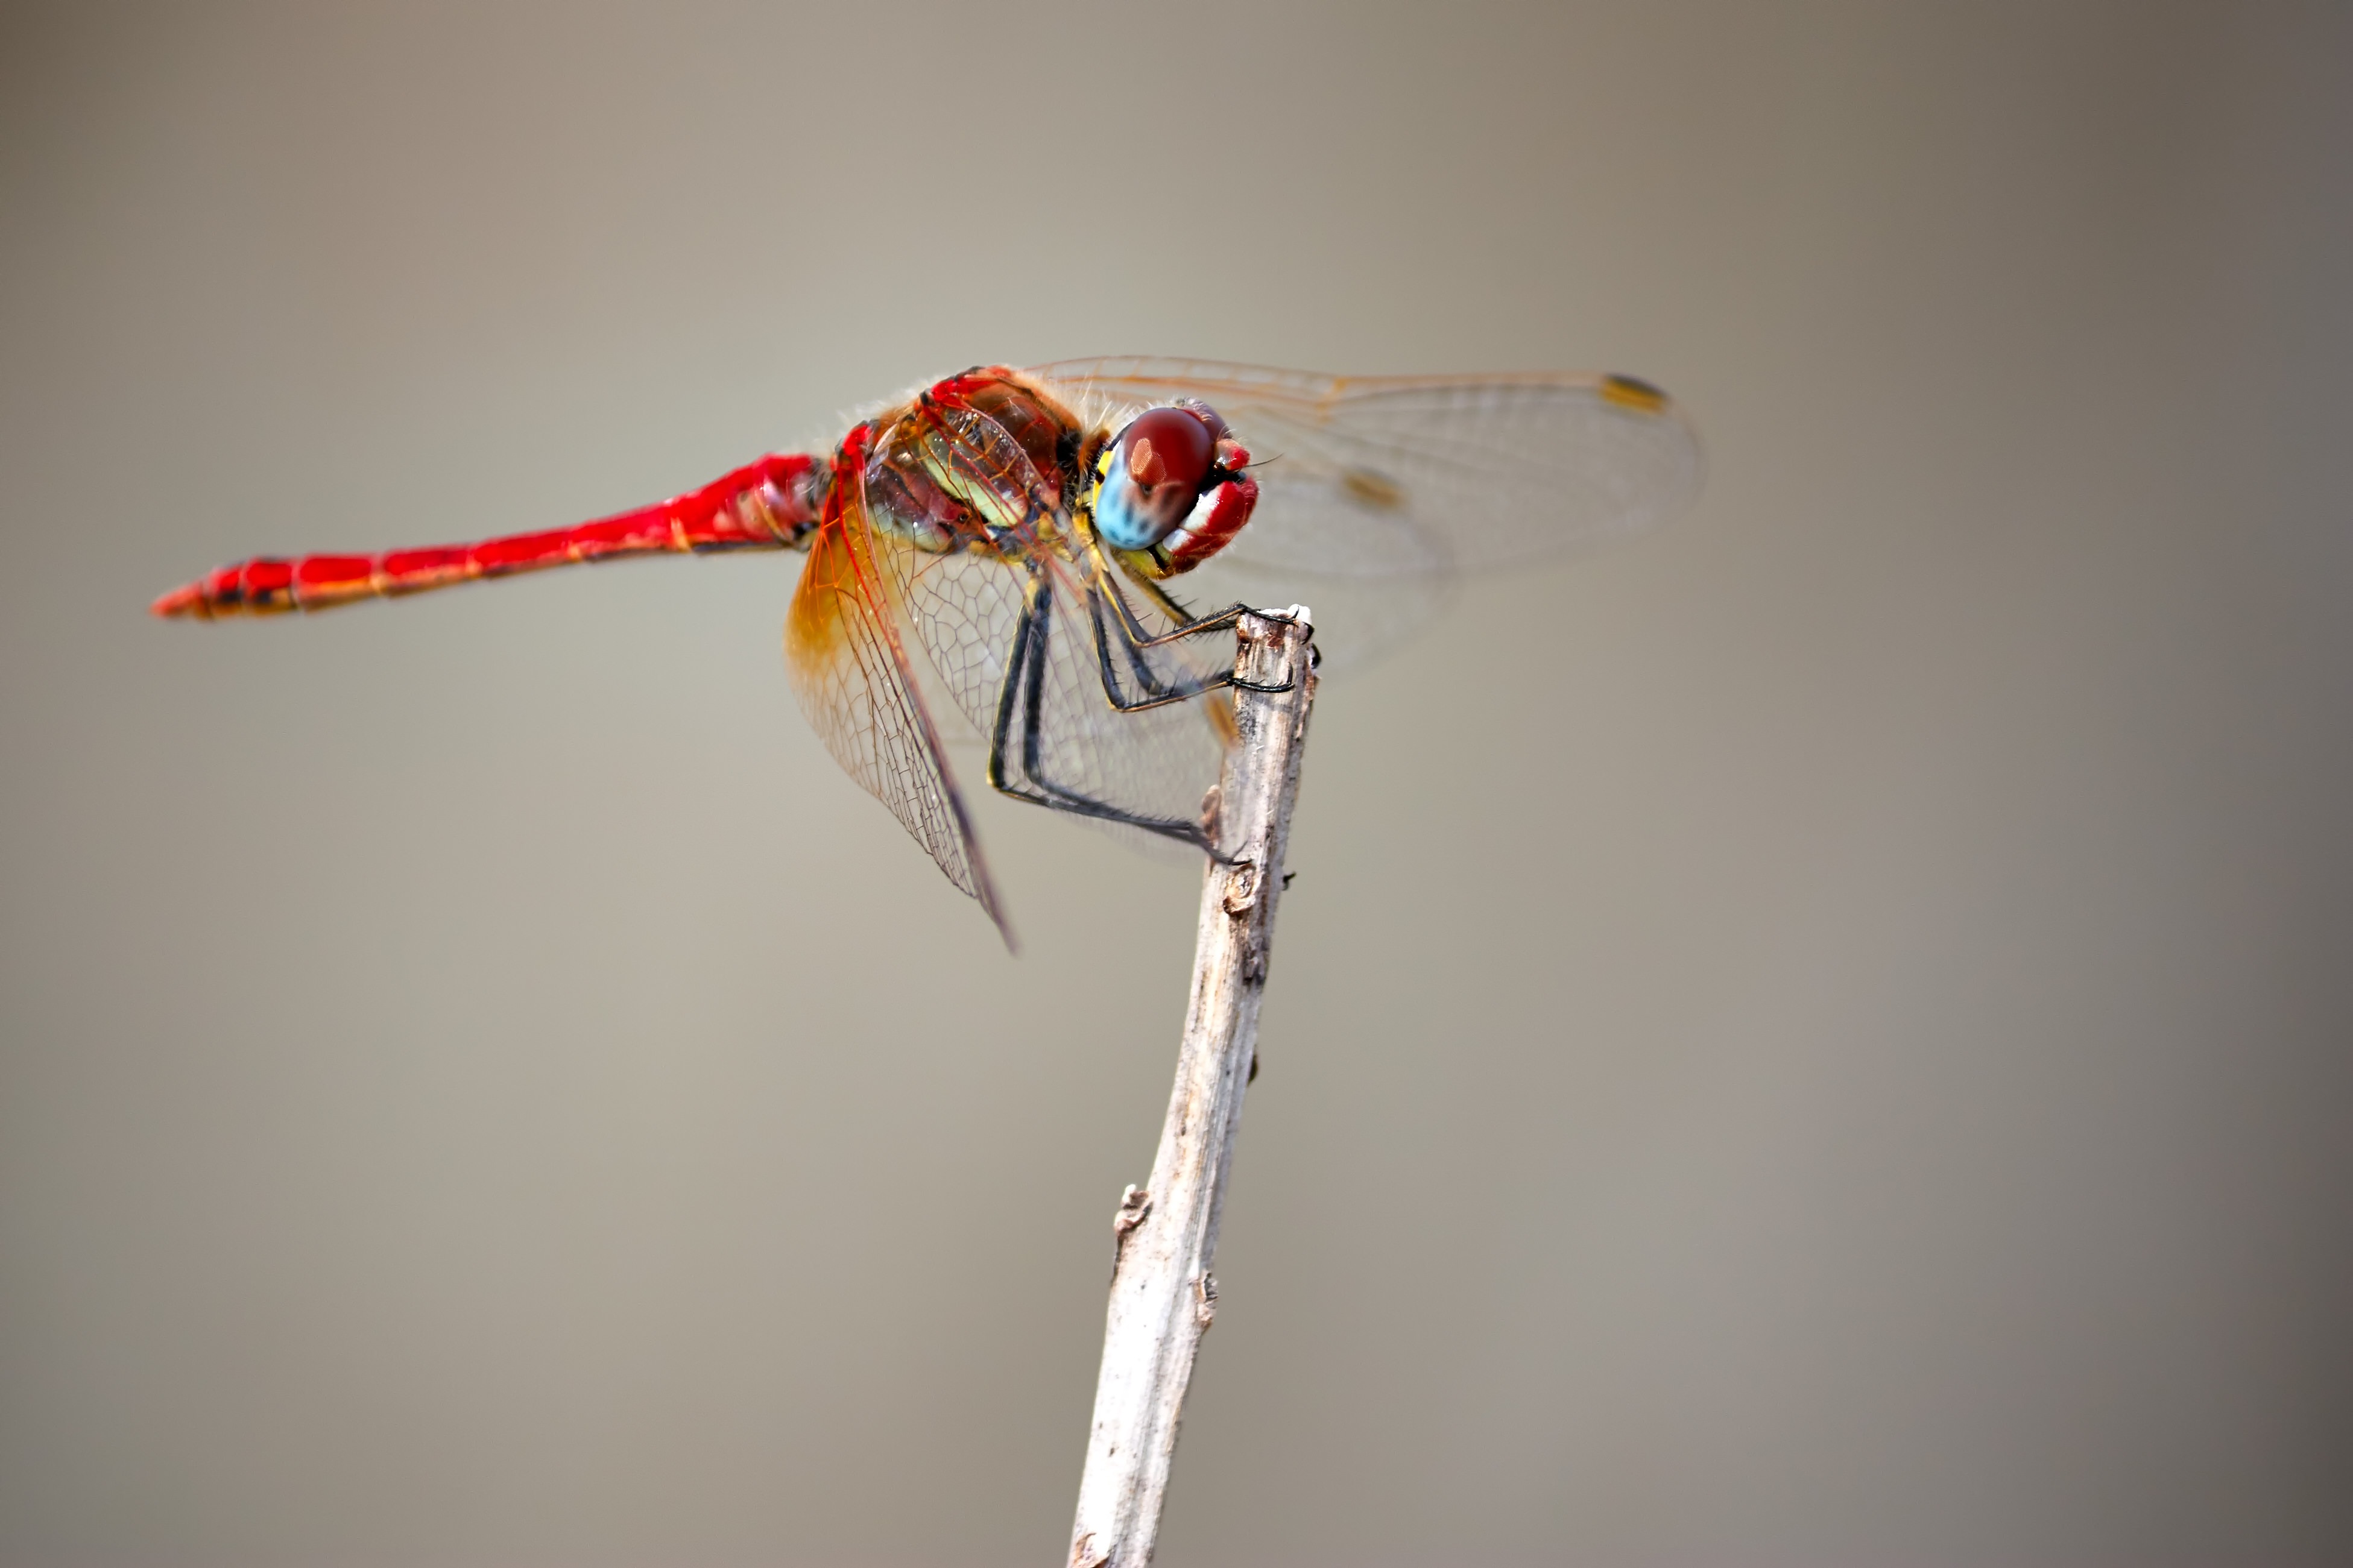
nature, insect, macro, invertebrate, close up, outdoors, wings, dragonfly, macro photography, dragonflies and damseflies